Kraepelinian dichotomy

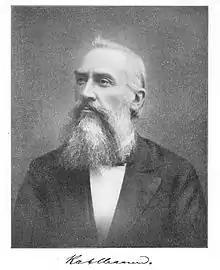
Karl Ludwig Kahlbaum (1828–1899)

The Kraepelinian system and the modern classification of psychoses are ultimately derived from the insights of Karl Kahlbaum. In 1863 the Prussian psychiatrist published his habilitation which was entitled, "Die Gruppierung der psychischen Krankheiten (The Classification of Psychiatric Diseases)." In this text he reviewed the then heterogeneous state of medical taxonomies of mental illness and enumerated the existence of some thirty such nosologies from the early seventeenth-century until the mid-nineteenth-century. The major contribution of his published dissertation, which is still the foundation of modern psychiatric nosology, was to first formulate the clinical method for the classification of psychosis by symptom, course and outcome.